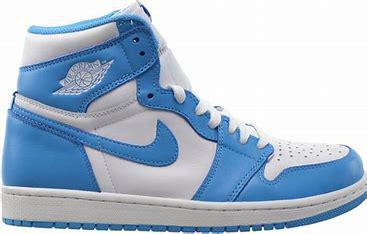
Brand: Jordan
Model: 1